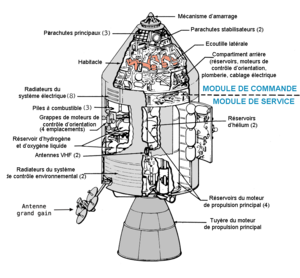
Schéma en français du vaisseau Apollo
Apollo 11 est une mission du programme spatial américain Apollo au cours de laquelle, pour la première fois, des hommes marchent sur la Lune, le 21 juillet 1969, à 2 h 56 UTC. L'agence spatiale américaine, la NASA, remplit ainsi l'objectif fixé par le président John F. Kennedy en 1961 de poser un équipage sain et sauf sur la Lune avant la fin des années 1960 dans le but de démontrer la supériorité des États-Unis sur l'Union soviétique mise à mal par les succès soviétiques au début de l'ère spatiale dans le contexte de la guerre froide qui oppose ces deux pays. Ce défi est lancé alors que la NASA n'a pas encore placé en orbite un seul astronaute. Grâce à une mobilisation de moyens humains et financiers considérables, l'agence spatiale rattrape puis dépasse le programme spatial soviétique.
Le module de commande et de service Apollo est le véhicule spatial du programme Apollo conçu pour transporter les trois astronautes durant leur mission entre la Terre et la Lune. Sa conception démarre en 1961 au lancement du programme Apollo ; il a effectué son premier vol avec équipage en 1968 et son dernier dans le cadre de la mission Apollo-Soyouz en 1975. Pesant plus de 30 tonnes, il est pratiquement 10 fois plus lourd que le vaisseau Gemini de la génération précédente. La masse supplémentaire est en grande partie représentée par le moteur et les ergols qui fournissent un delta-v de 2 800 m/s permettant au vaisseau de s'insérer en orbite lunaire puis de quitter cette orbite.